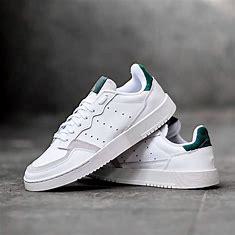
Brand: Adidas
Model: Supercourt